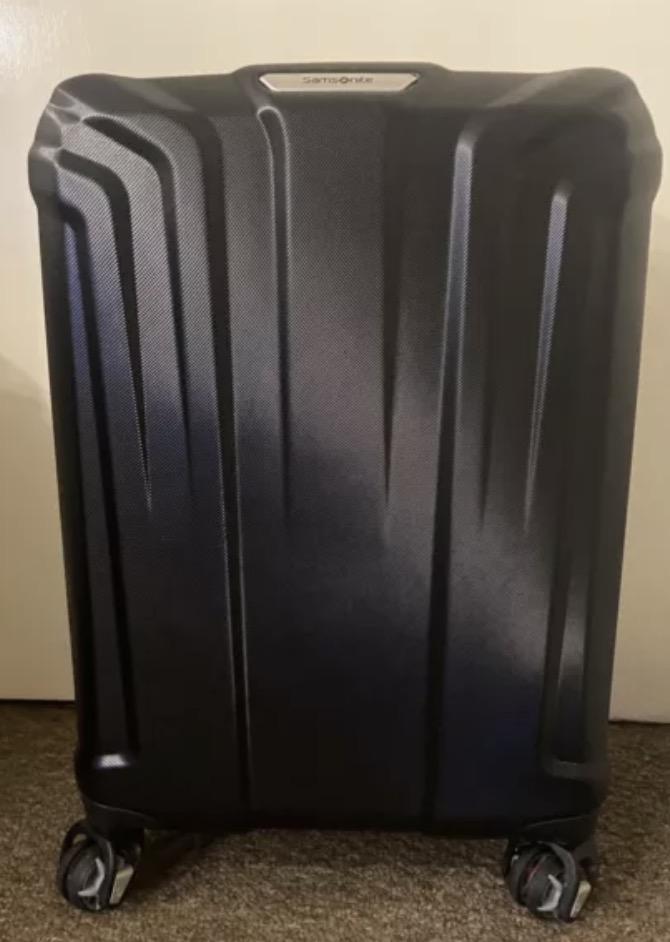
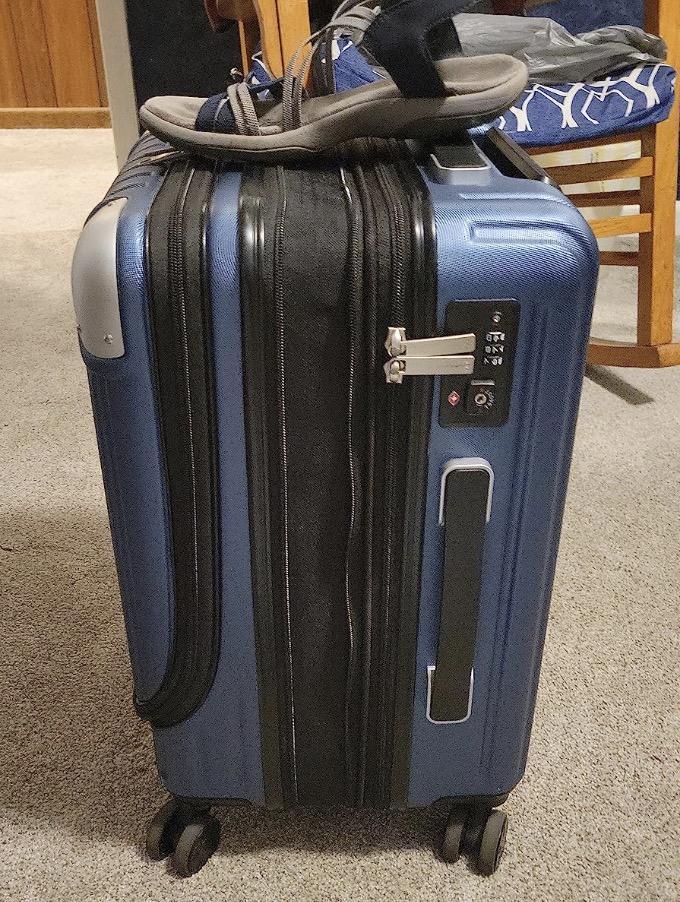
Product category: items_tea
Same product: no